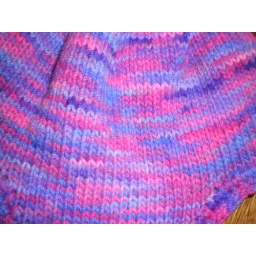
CLose up on the flap hat in pink and purples